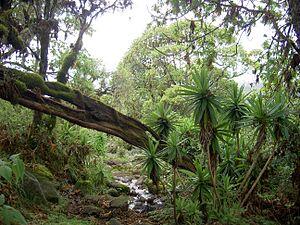
Le mont Kenya, dont le nom signifie « montagne de l'autruche » chez les Wakamba, une des populations vivant à ses pieds, est le point culminant du Kenya et le deuxième plus haut sommet d'Afrique, derrière le Kilimandjaro. Les plus hautes cimes culminent à 5 199 mètres à la pointe Batian, 5 188 mètres à la pointe Nelion et 4 985 mètres à la pointe Lenana. Il se situe au centre du pays, juste au sud de l'équateur, à approximativement 150 kilomètres au nord-nord-est de la capitale Nairobi.